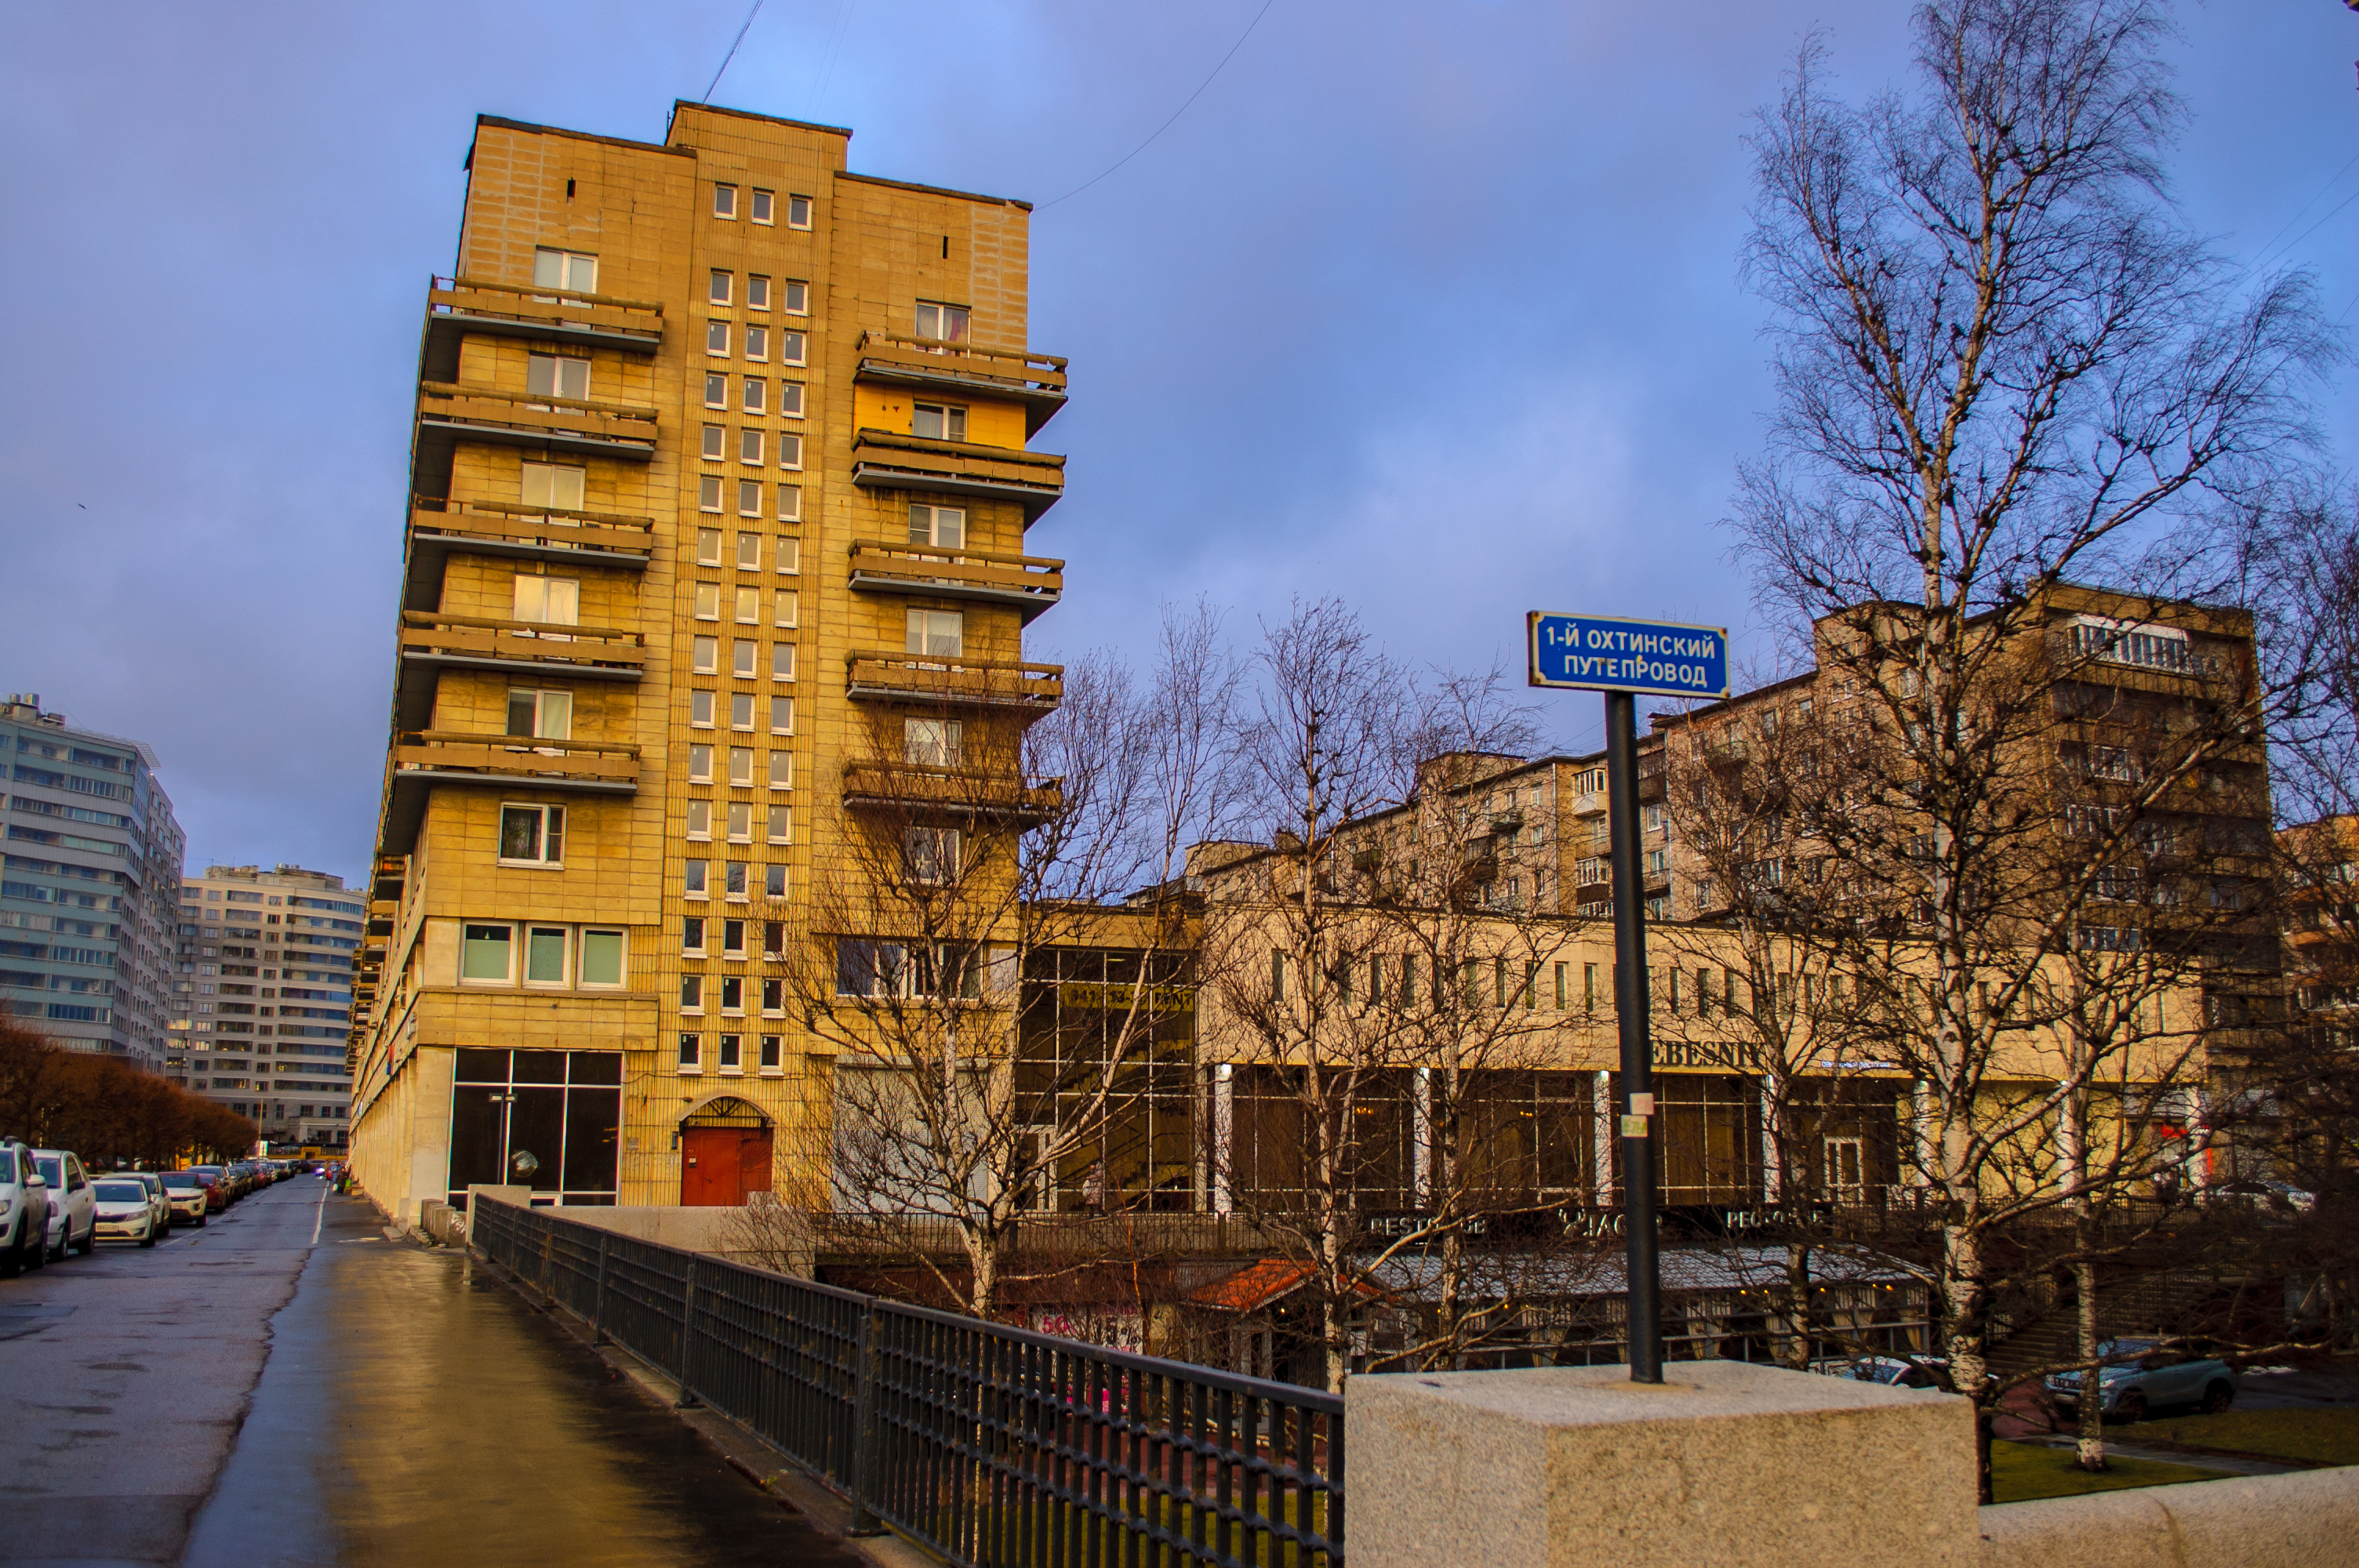
images, sky, building, cloud, window, tree, urban design, tower block, condominium, facade, city, plant, commercial building, fence, tower, road, mixed use, house, skyscraper, apartment, headquarters, suburb, winter, symmetry, street, home, landscape, downtown, reflection, room, corporate headquarters, transport, cityscape, road surface, estate, brick, town square